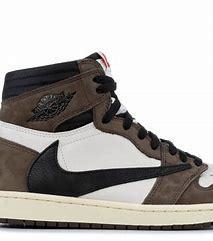
Brand: Jordan
Model: 100